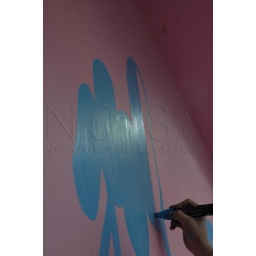
Hammo paints a massive Robot in the NOISELAB first floor window 15/12/09